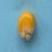
Maize quality: Good